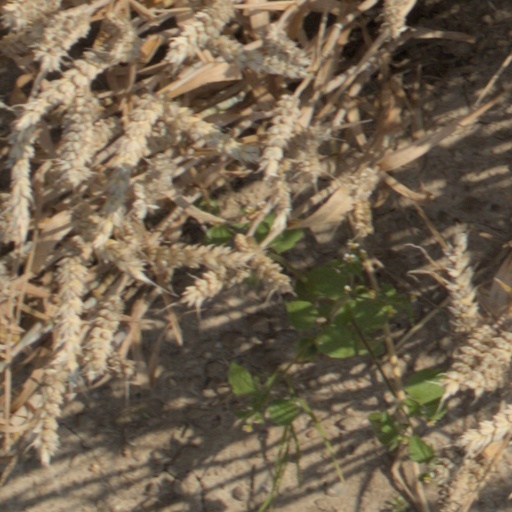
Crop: wheat